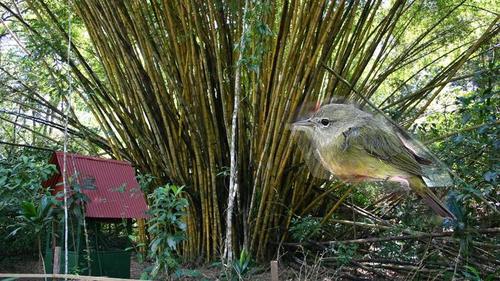
Bird species: Orange_crowned_Warbler
Bird type: landbird
Background: land